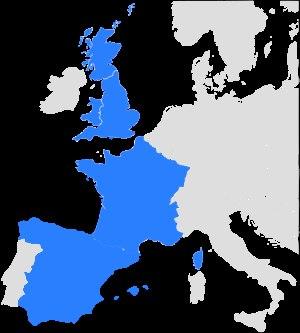
Le Tournoi des Six Nations féminin est une compétition de rugby à XV disputée chaque année entre les équipes nationales féminines de six pays européens : l'Angleterre, l'Écosse, la France, le pays de Galles, l'Irlande et l’Italie. Comme pour son équivalent masculin, le vainqueur est déclaré « Champion d'Europe ».